Lucie Fulton Isaacs

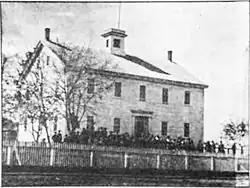
Portland Academy (1865)

It was in the traditional log cabin schoolhouse of Yamhill that Isaacs received the beginnings of her education, riding through the woods each morning, with her brother Jamie and other neighborhood children. On Sundays they went in the family carryall to church in the same schoolhouse, where there was a sermon in the morning and another in the afternoon with a basket luncheon. In between, the children were expected to sit quietly through hours of scripture reading. As a young woman, Isaacs was a student at the Portland Academy, the first higher institution of learning in that place.